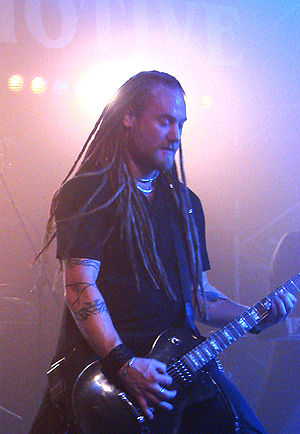
Martin Henriksson
Martin Henriksson spiller live med Dark Tranquillity i Paris, 2007
Martin Henriksson er guitarist for det svenske melodiske dødsmetal-band Dark Tranquillity og en af de originale medlemmer. Han spillede originalt bas i bandet, men skiftede til guitar på deres album Haven, som blev udgivet i 2000. Michael Nicklasson der var guitarist i bandet Luciferion sluttede sig til dem som den nye bassist.